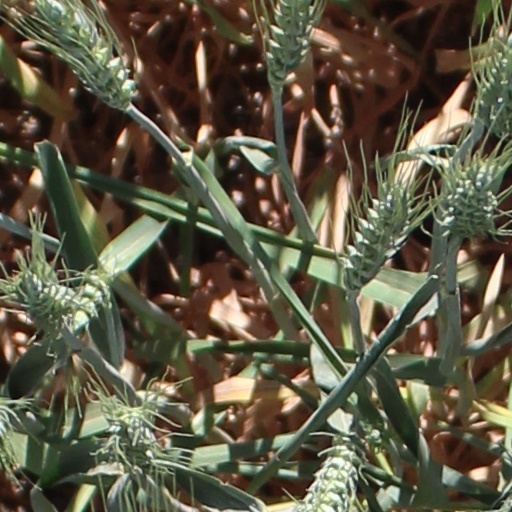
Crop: wheat